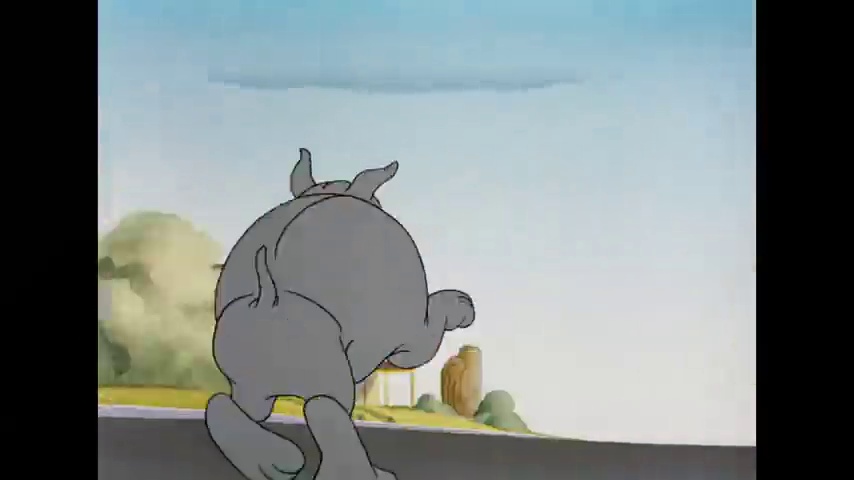
Portrait style: Cartoon Portrait